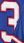
Number: 3